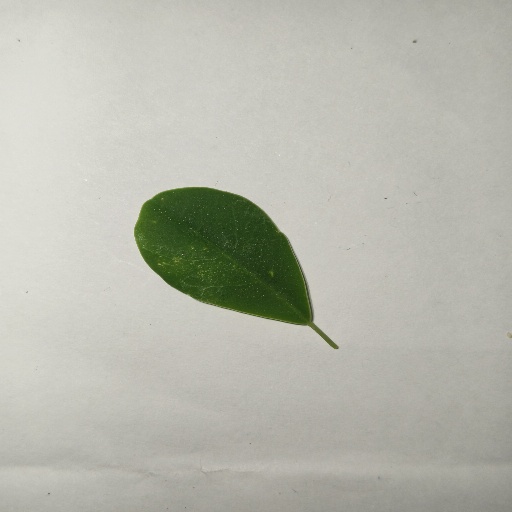
Species: Sojina
Leaf condition: Healthy Leaf